Thaba-Tseka District

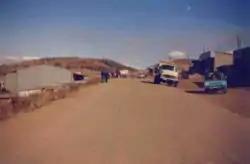
Thaba-Tseka district road

As of 2008, there were 38 per cent economically active people in the district. There were totally 77,836 employed people out of a total of 156,640 people in the district above 15 years of age. The employed population in the age group of 6–14 years was 2,578 out of a total of 51,962 people in the district in the age group. The labour force participation stood at 190.50. The number of people involved in subsistence agriculture is 1,828 and the number of people in other sectors was 750. The number of unemployed people in the district was 21,212 and the unemployment rate was 064. The total area planted in 2009 was 23,333 which formed 5.78 per cent of the total area planted in the country. The total production was 7,808 tonnes, which was 5.19 per cent of the totals in the country. The major crop was maize, while wheat, sorghum, beans and peas were the other crops planted. The total production of maize was 5,720 tonnes, beans was 318 tonnes, sorghum was 285 tonnes, peas was 775 tonnes and wheat was 710 tonnes as of 2008.